Coccolithophore

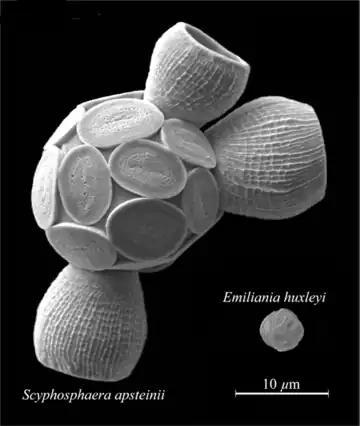
Size comparison between the relatively large coccolithophore "Scyphosphaera apsteinii" and the relatively small but ubiquitous coccolithophore "Emiliania huxleyi"

Coccolithophores occur throughout the world's oceans. Their distribution varies vertically by stratified layers in the ocean and geographically by different temporal zones. While most modern coccolithophores can be located in their associated stratified oligotrophic conditions, the most abundant areas of coccolithophores where there is the highest species diversity are located in subtropical zones with a temperate climate. While water temperature and the amount of light intensity entering the water's surface are the more influential factors in determining where species are located, the ocean currents also can determine the location where certain species of coccolithophores are found.